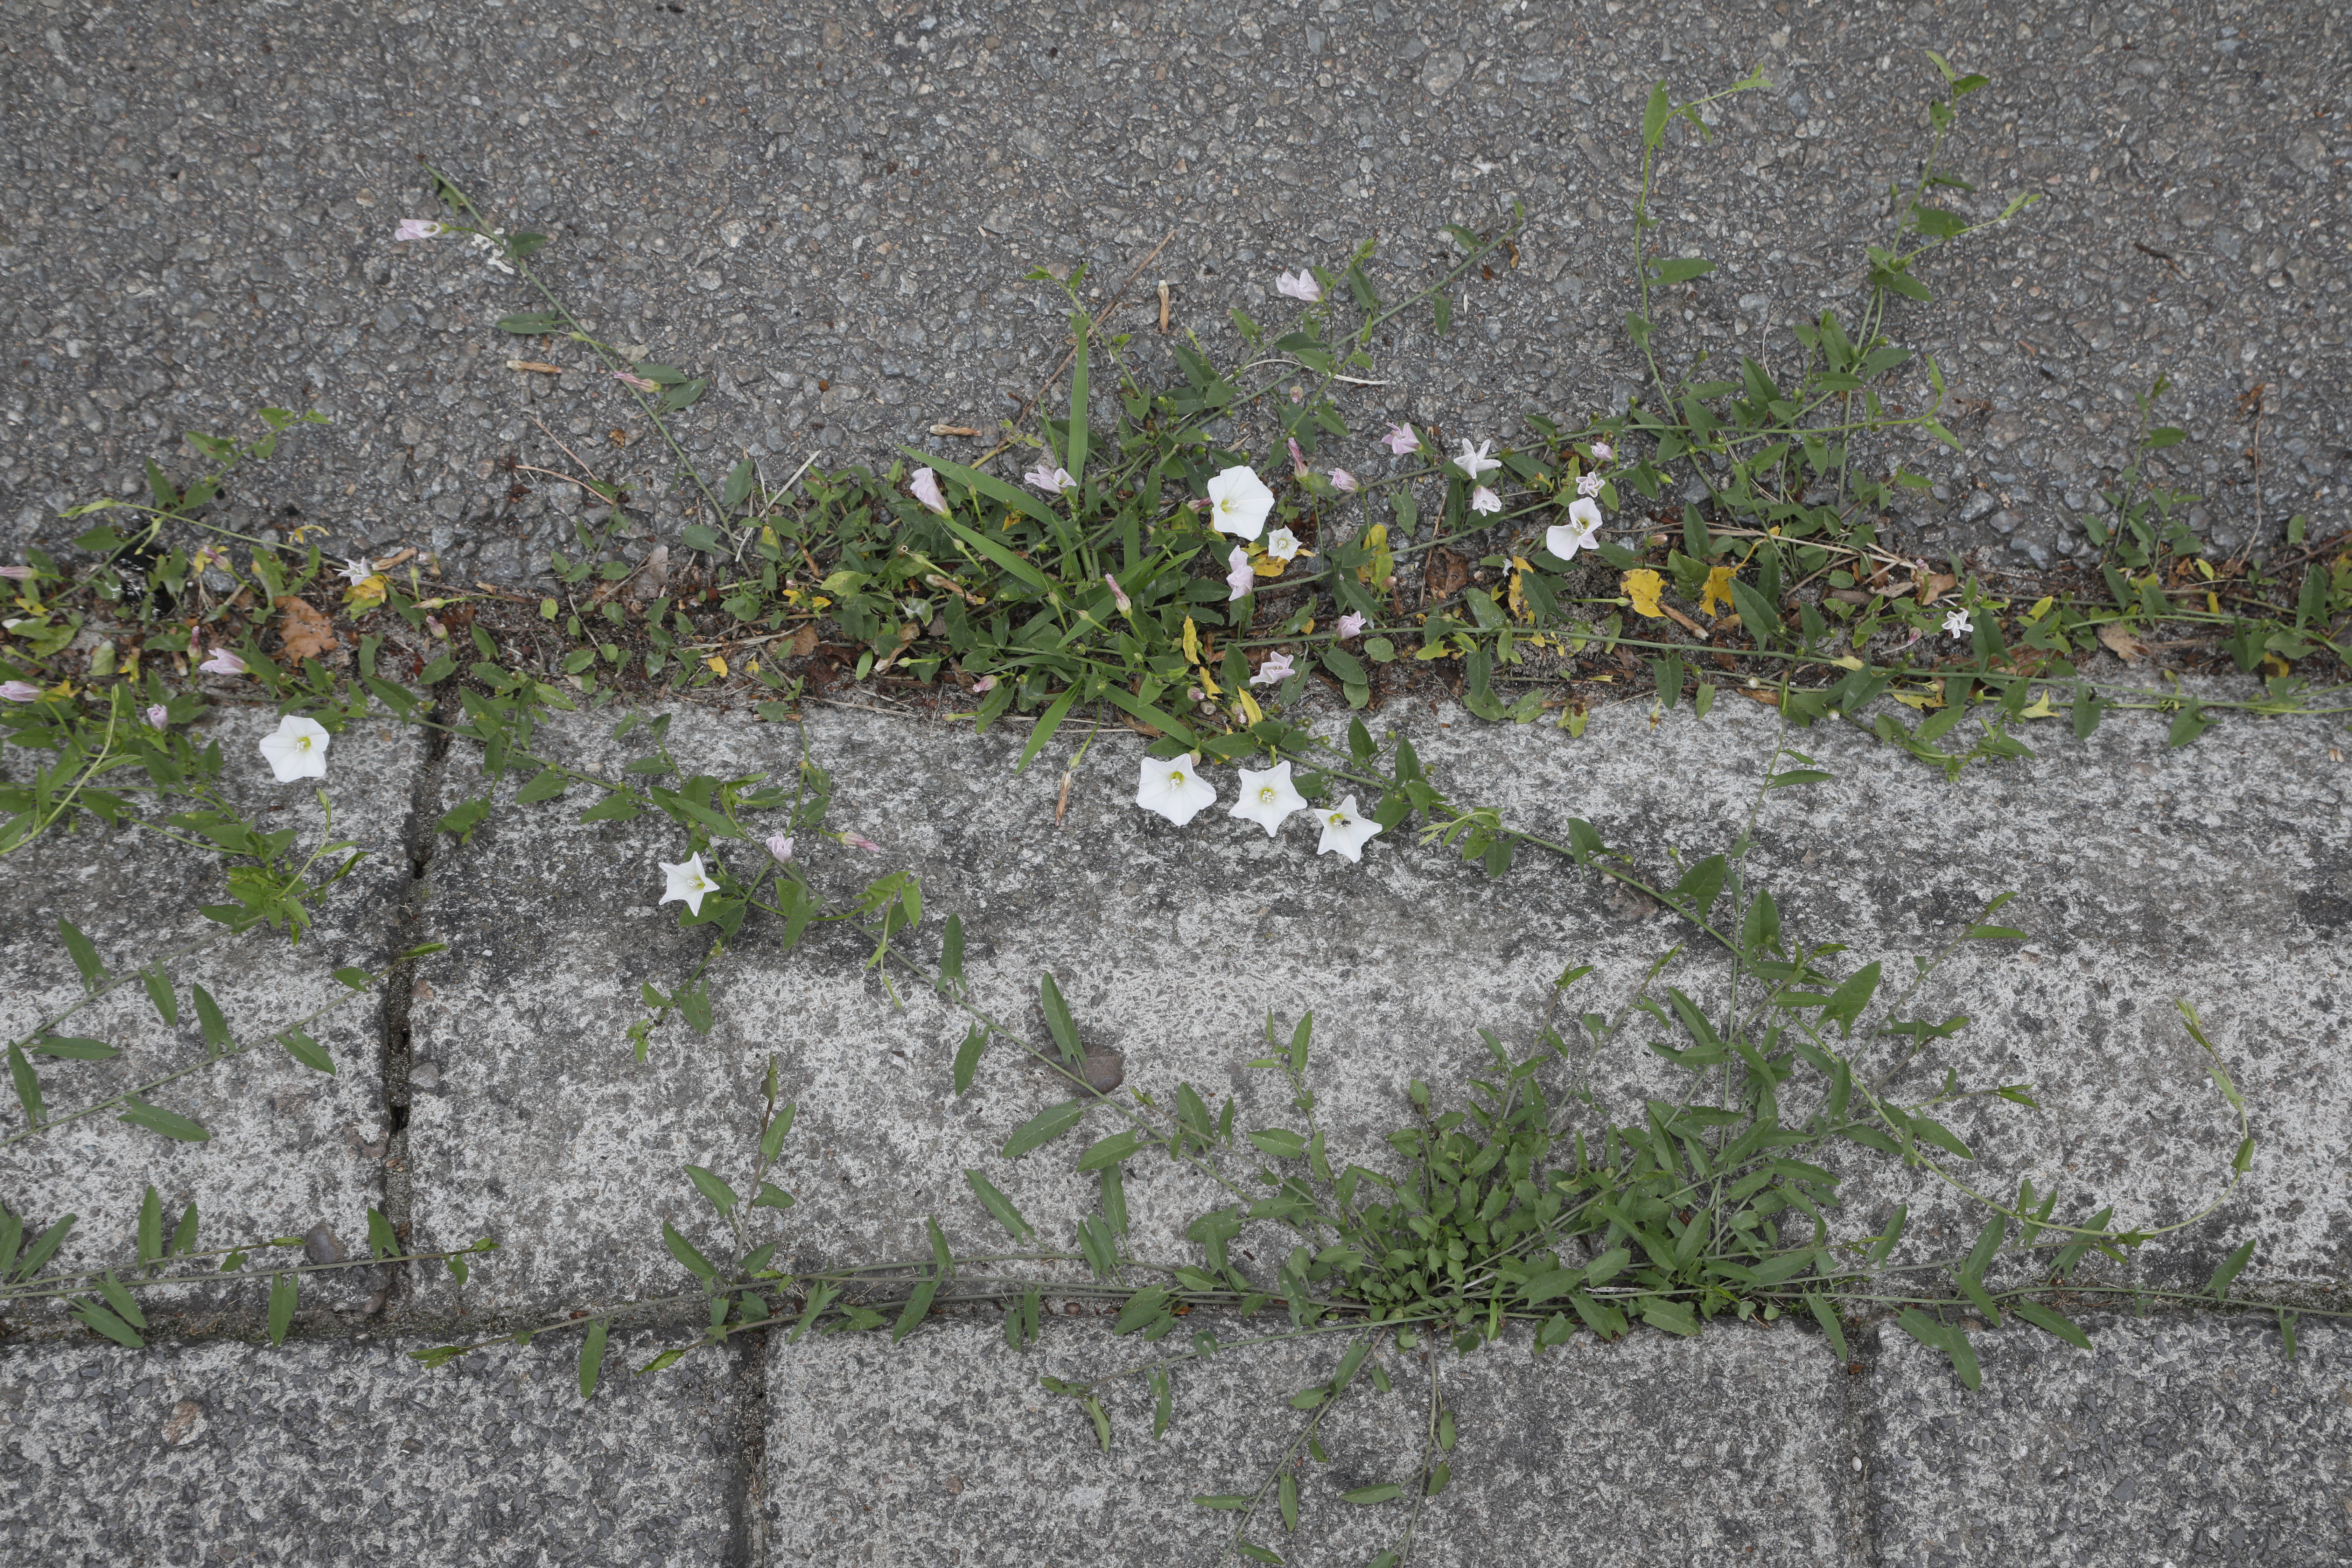
Plant species: Convolvulus arvensis